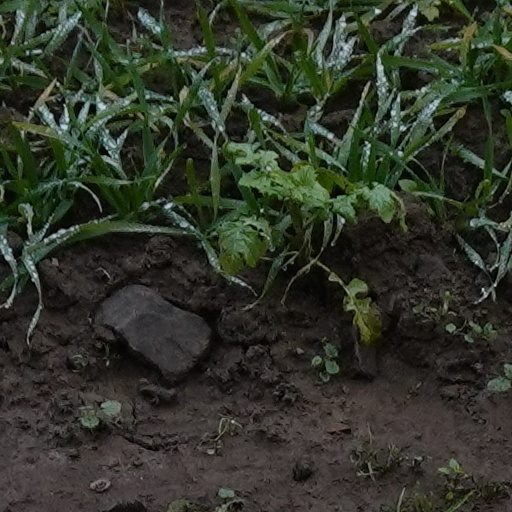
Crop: wheat